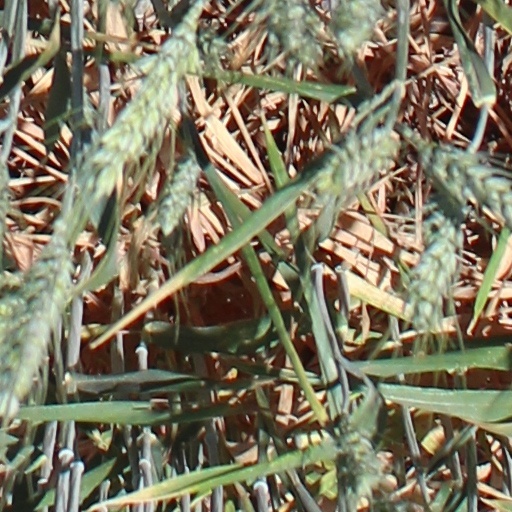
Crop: wheat